History of the United States Marine Corps

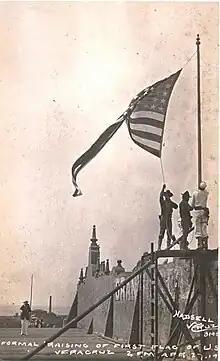
Sergeant Major John H. Quick raises a U.S. flag over Veracruz in 1914.

Marines played a role in China, which would continue on through to the 1950s. Originally dispatched in 1894 to protect Americans during the First Sino-Japanese War, Marines defended western legations in the Battles of Tientsin and Peking during the Boxer Rebellion (1899–1901) and China Relief Expedition. The Boxers, seeking to drive all foreigners from China and eradicate foreign influences, became violent and began murdering westerners. The remaining foreigners banded together in the Beijing Legation Quarter and were protected by a small military force, which included 56 Marines, until reinforcements from the Eight-Nation Alliance, including the Army's 9th Infantry Regiment and a battalion of Marines stationed in the Philippines, arrived on 14 August 1900 to end the rebellion. Private Daniel Daly would earn his first Medal of Honor here, as well as 32 other Marines. Marines would redeploy from April 1922 to November 1923, and again in 1924, to protect Americans during the First and Second Zhili–Fengtian Wars. The 4th Marine Regiment would arrive in 1927, to defend the Shanghai International Settlement during the Northern Expedition and Second Sino-Japanese War, later being called China Marines. The regiment would leave in 1941 for Cavite to fight in World War II.